The Latymer School

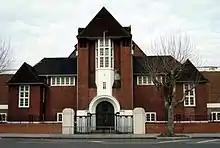

The 19th century was dominated by the Adams dynasty of headmasters: John Adams I (appointed 1781), his son John Adams II (master 1802–1828), and his grandson Charles Henry Adams (master 1828–1867). John Adams I was an Enfield man with an interest in astronomy and mathematics, described on his son's tombstone as "Master of Latymer's School in this parish".